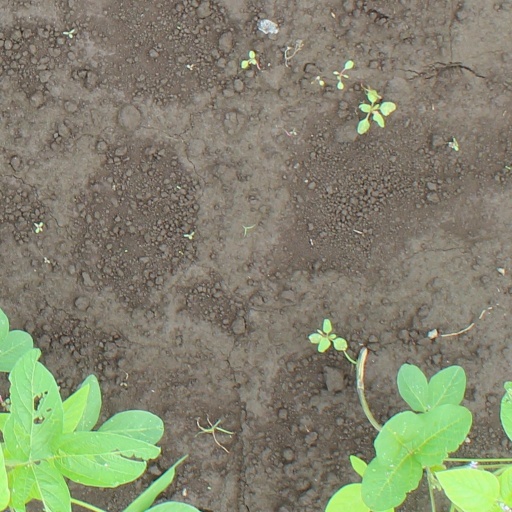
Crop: soybean